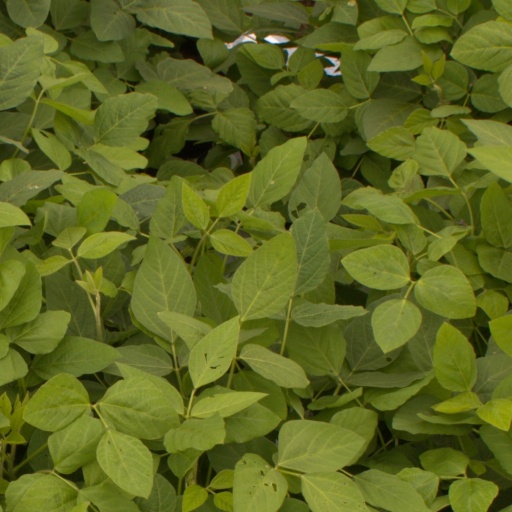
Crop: soybean